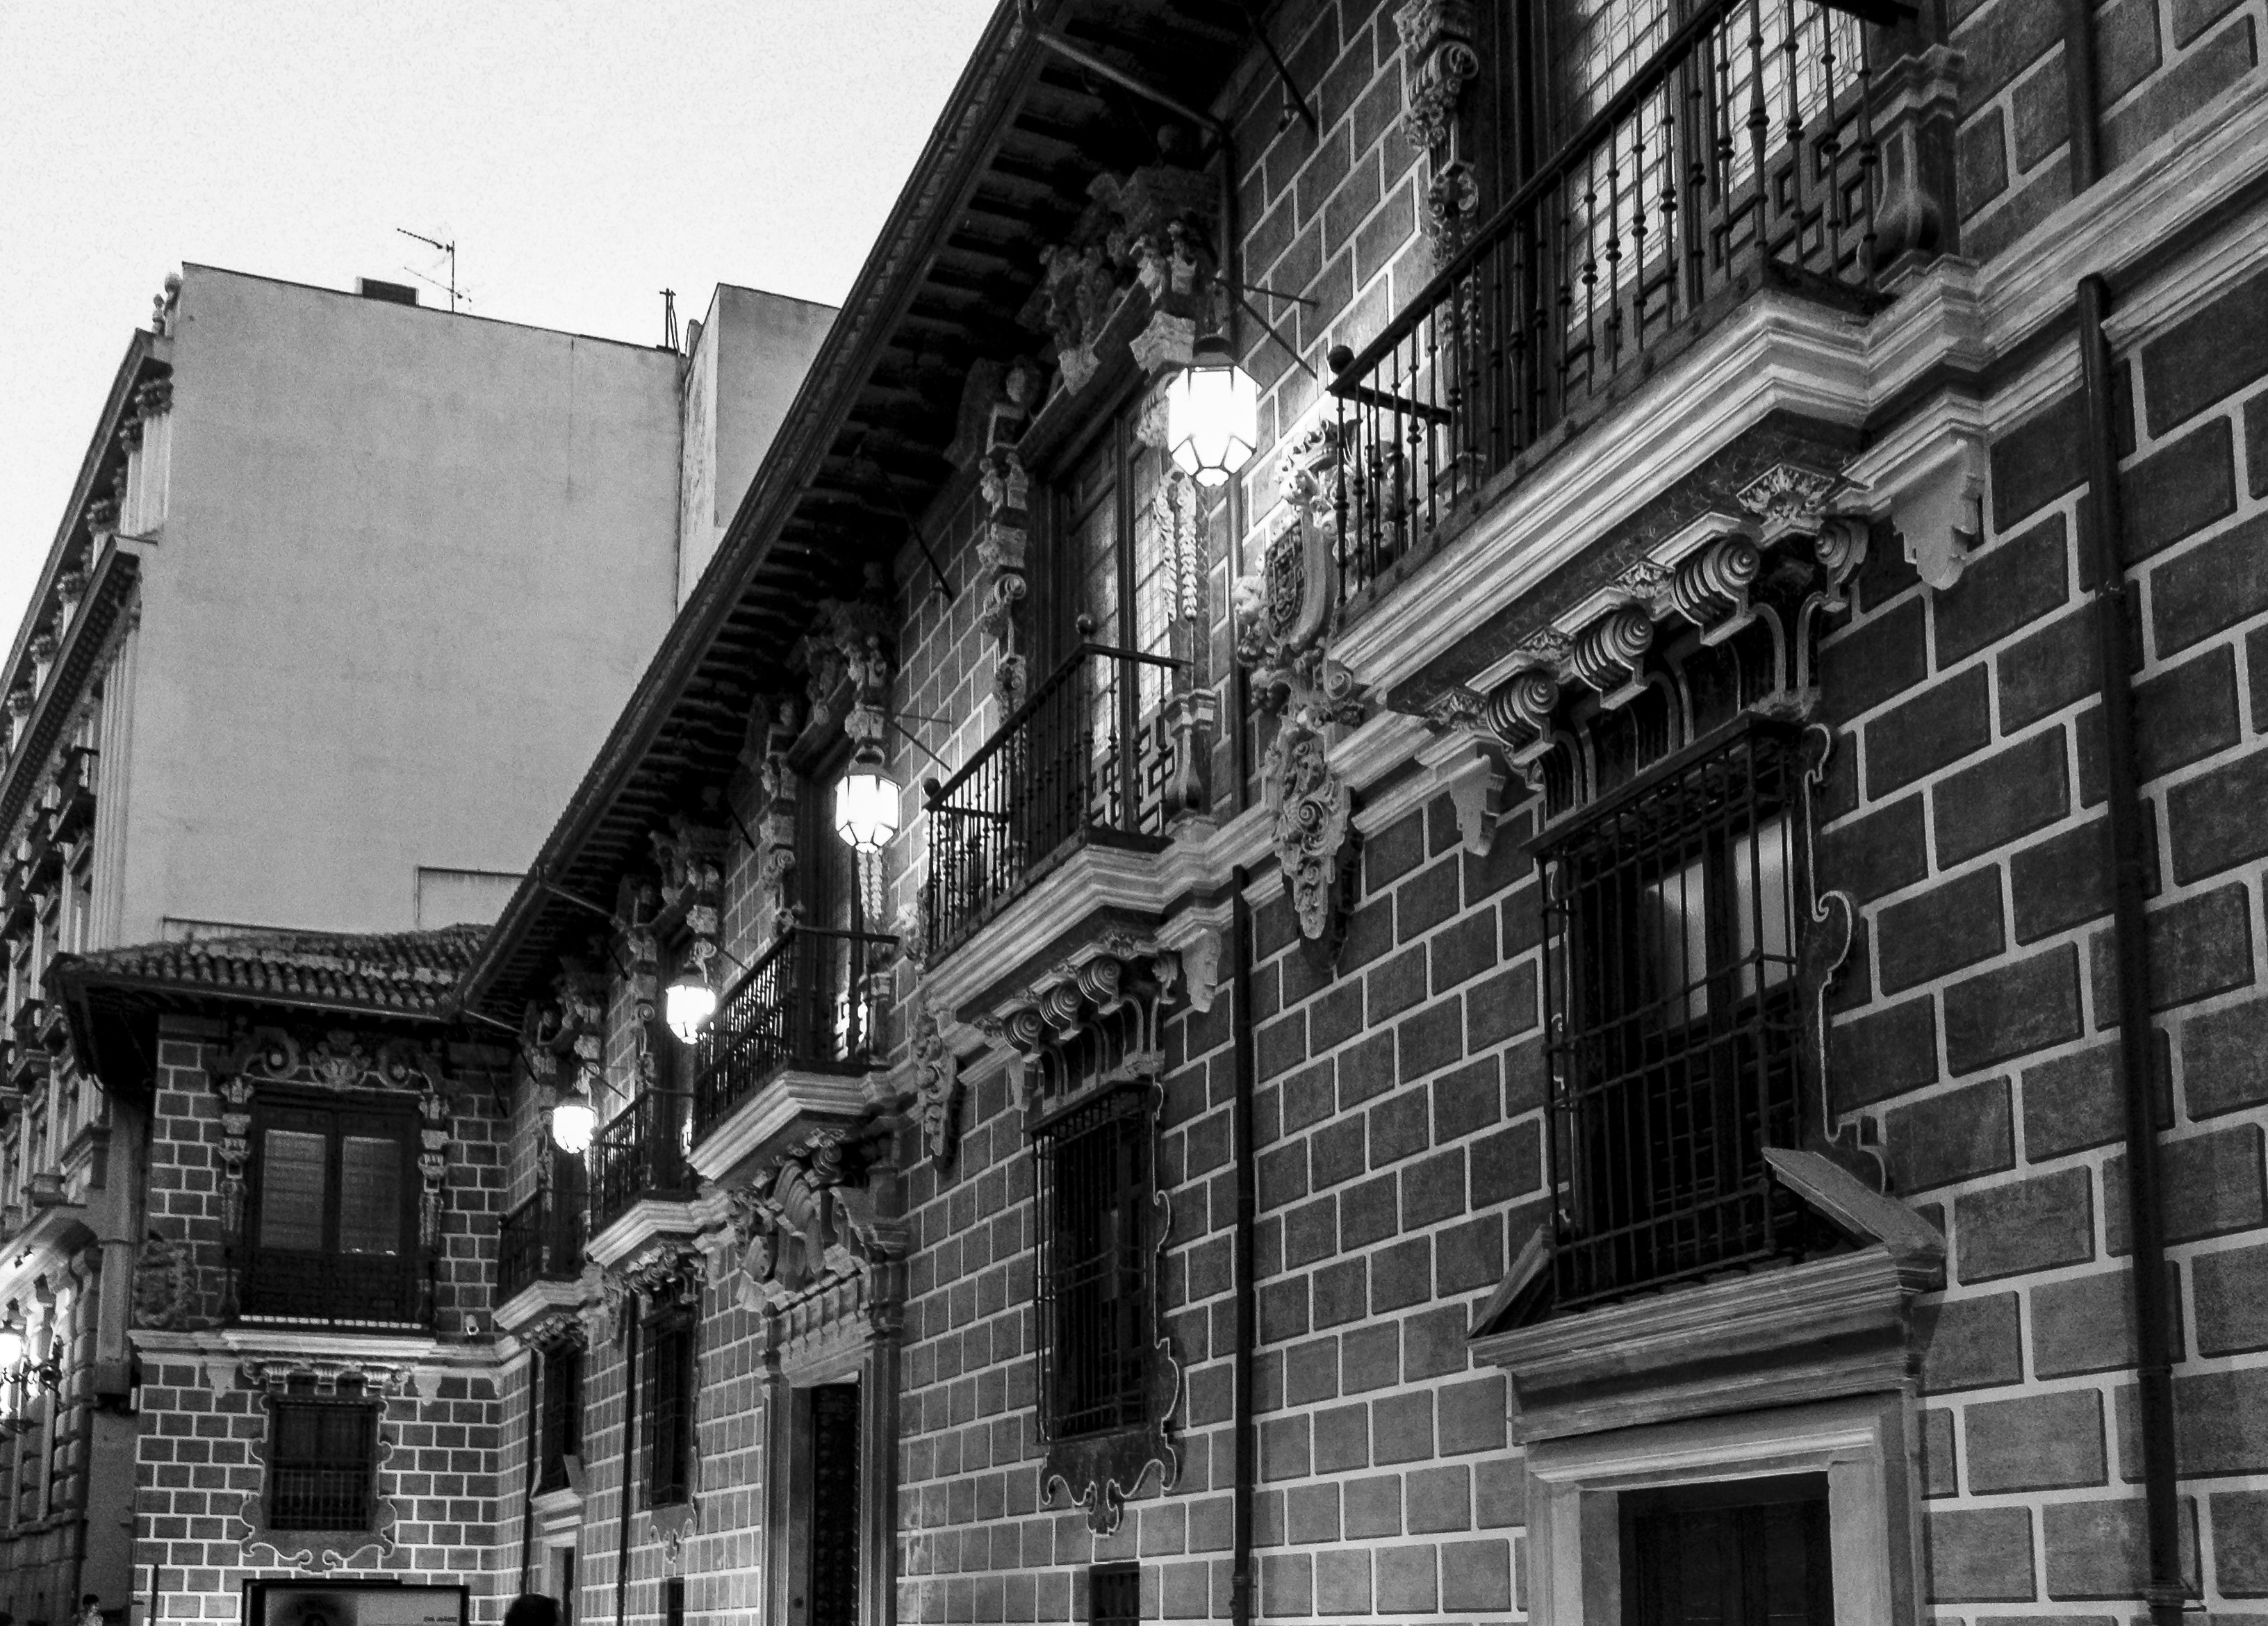
light, black and white, architecture, sky, road, white, street, house, town, old, alley, city, cityscape, downtown, travel, shadow, facade, black, monochrome, tourism, spain, buildings, on, infrastructure, andalucia, andalusia, granada, metropolis, neighbourhood, aesthetics, city center, historical works, scully, urban area, monochrome photography, residential area